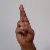
The image shows a hand gesture representing the letter 'R' in Indian Sign Language.